MRNA display

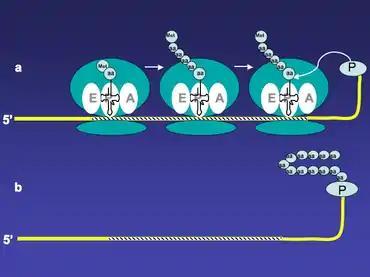
Figure 1. mRNA-Polypeptide Fusion Formation. a. Ribosome moves along the mRNA template and nascent peptide is being made. When the ribosome reaches the 3’ end of the template, the fused puromycin will enter the A site of the ribosome. b. The mRNA-polypeptide fusion is released.

All mRNA templates used for mRNA display technology have puromycin at their 3’ end. As translation proceeds, ribosome moves along the mRNA template, and once it reaches the 3’ end of the template, the fused puromycin will enter ribosome’s A site and be incorporated into the nascent peptide. The mRNA-polypeptide fusion is then released from the ribosome (Figure 1).